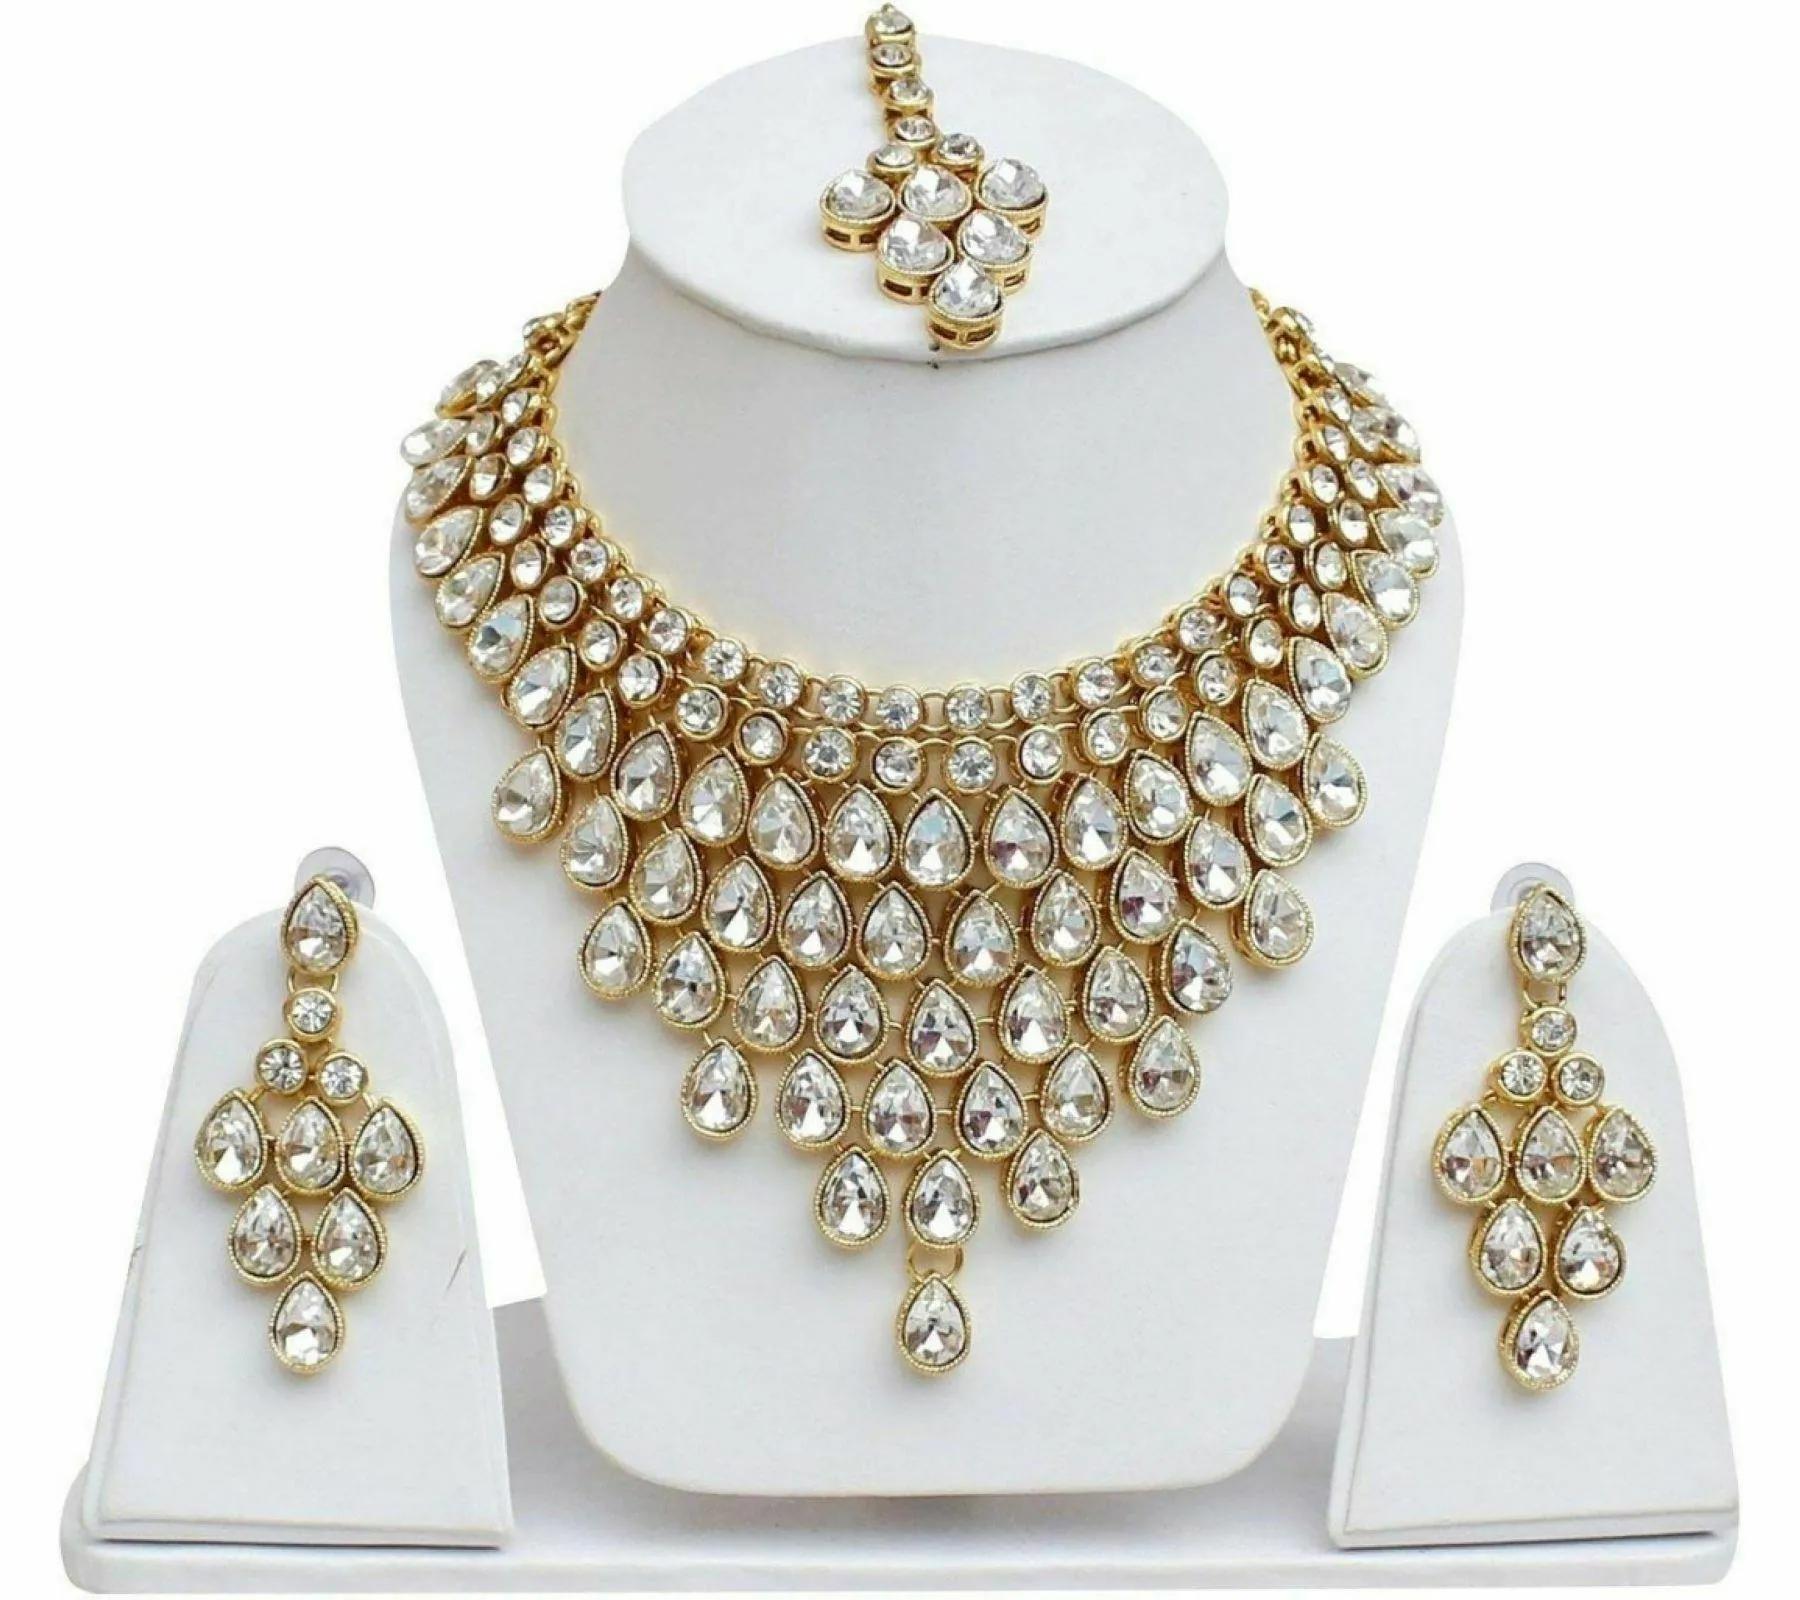
Gyaan Jewels Handmade Gold Plated Alloy Earring and Necklace Set White Free Size
Type: Necklaces
Brand: Gyaan Jewels
Price: Rs. 350
Gyaan Jewels Handmade Gold Plated Alloy Earring and Necklace Set White
Features: These are very easy to use being lightweight and has a design which makes it very comfortable,Superior quality and skin friendly,Made from premium quality material this product assures to remain in its original glory even after years of usage,Perfect gift ideal valentine, birthday, anniversary gift your loved ones
Included: 1 Necklace, 1 pair Earrings, 1 mang tika